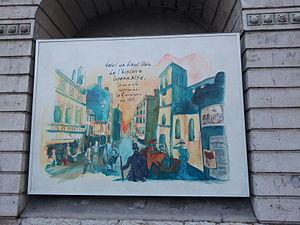
Fresque en hommage aux massacrés de la commune de Lyon, visible sur l'avenue Berthelot à Lyon
La Commune de Lyon est un mouvement révolutionnaire mené en 1870 par des républicains et des militants de plusieurs composantes de l'extrême-gauche de l'époque qui a pris le pouvoir à Lyon et mis en place un pouvoir autonome. La commune organise des élections et se dissout après avoir rétabli une normalité républicaine, ce qui frustre les éléments les plus avancés, qui espéraient une révolution différente. Ces derniers tentent deux fois de reprendre le pouvoir sans succès.